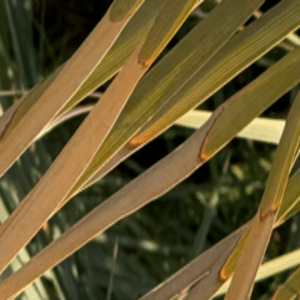
Label: Potassium Deficiency